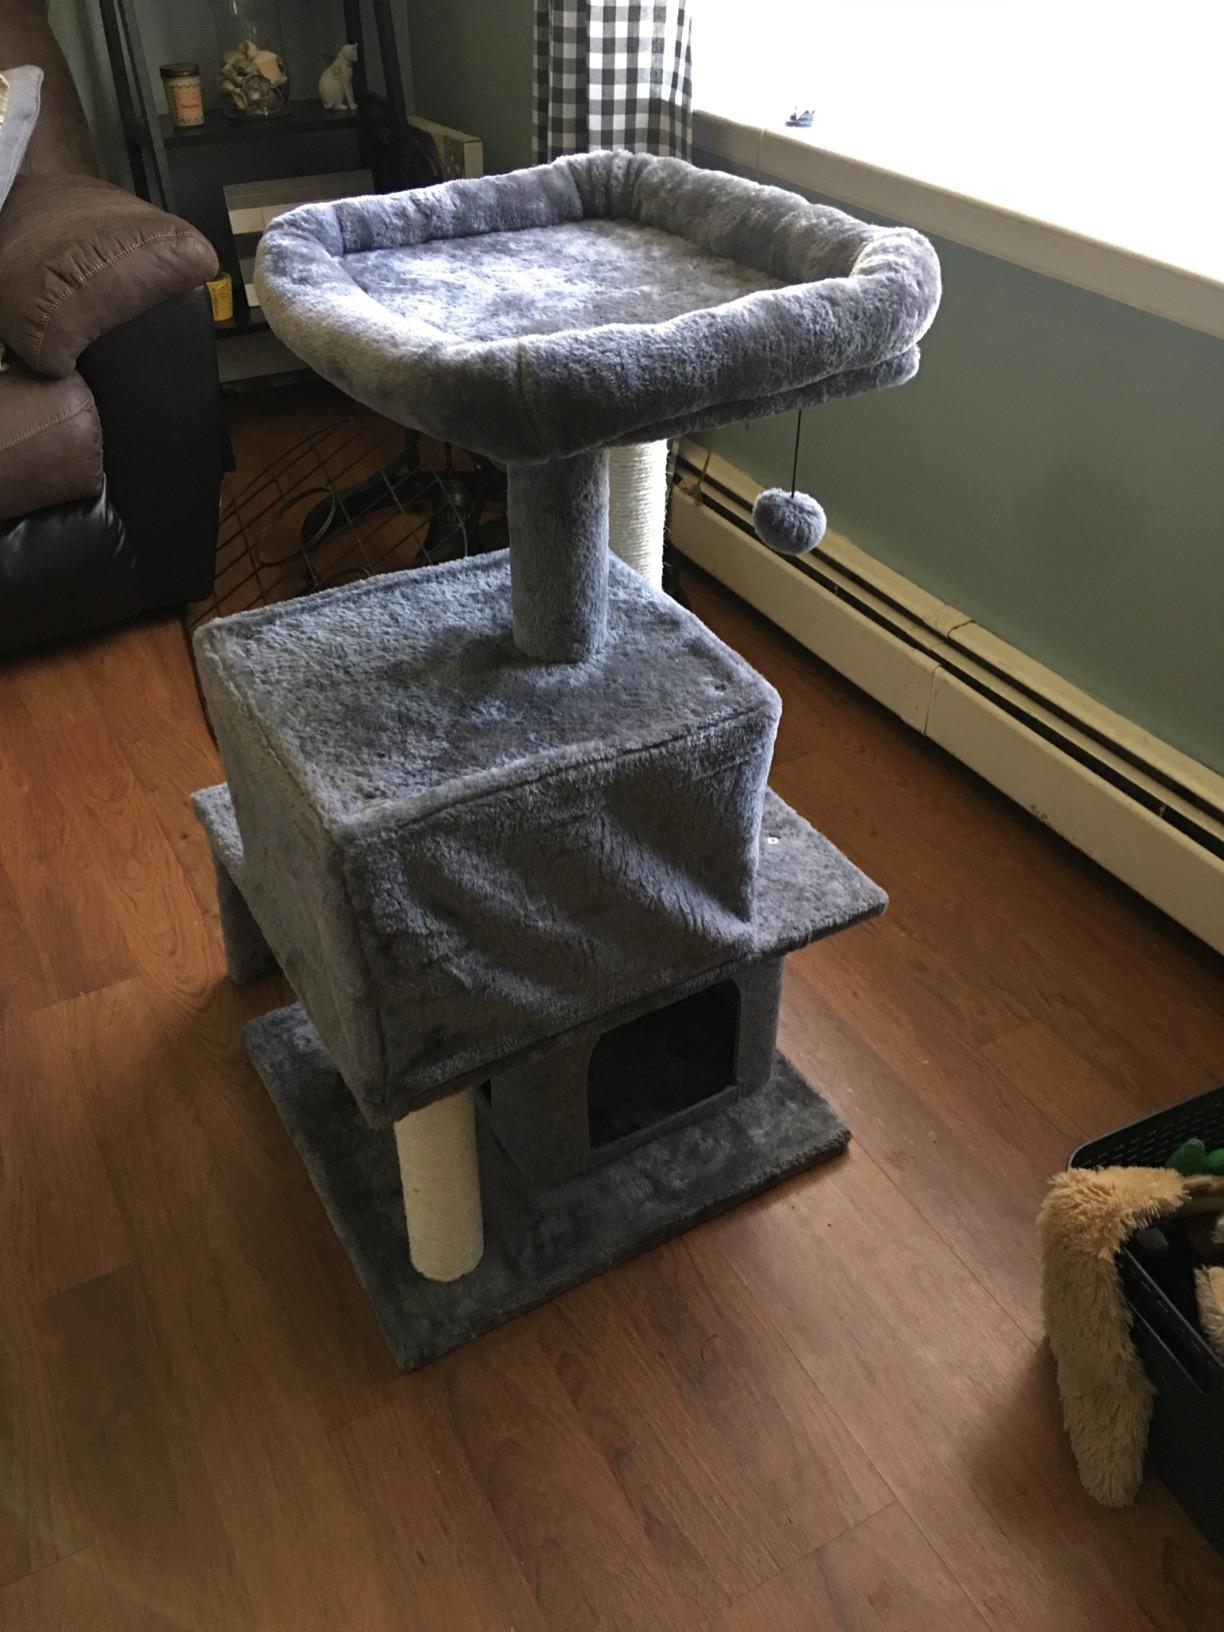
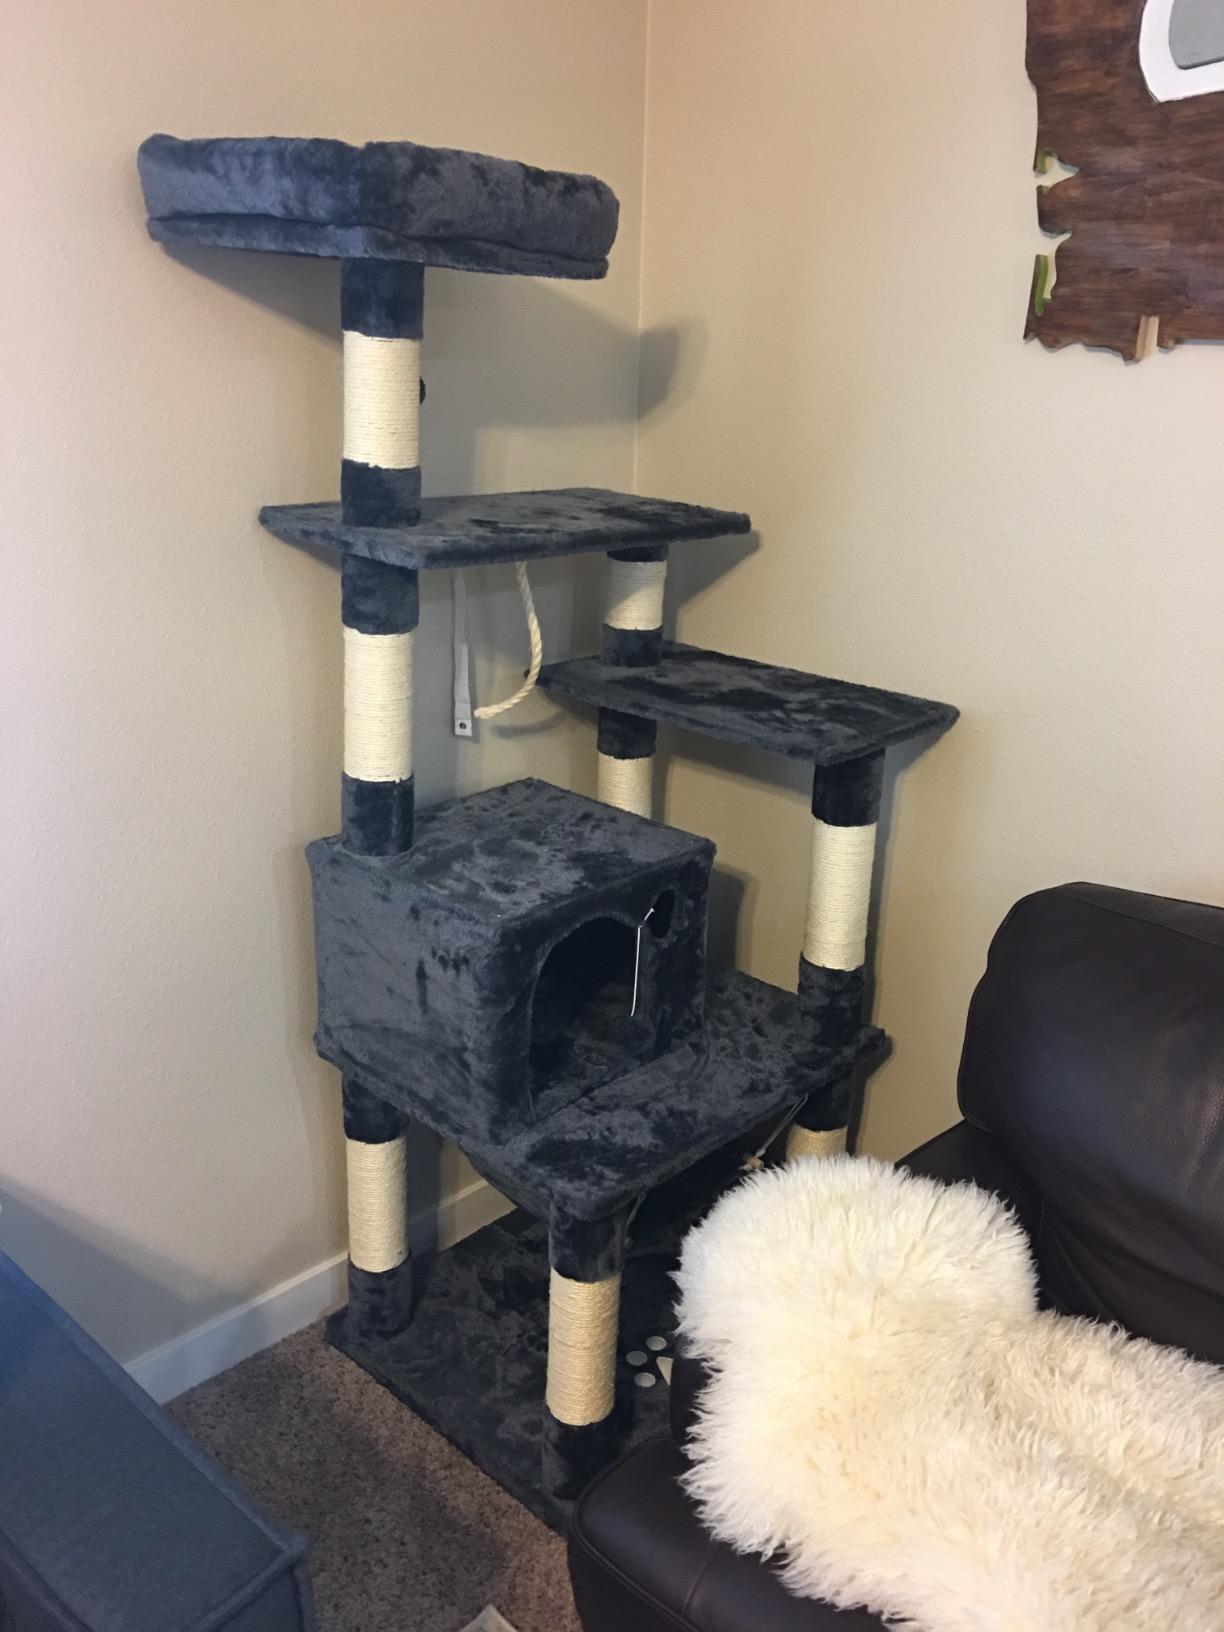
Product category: items_cat tree
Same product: no